Hook End Recording Studios

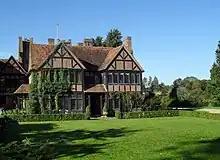
Hook End Manor

The original studio, Space Studios, was built by Alvin Lee of the band Ten Years After when he first bought the house. Many recordings were made during Lee's tenure, including "On the Road to Freedom" (1973), before he sold the house and studio to David Gilmour of the band Pink Floyd, who used the studio to record parts of the band's album "The Final Cut" (1983). Gilmour sold the house and studio to Clive Langer and Alan Winstanley. They sold it to Trevor Horn, who turned it into Hookend Productions Ltd.